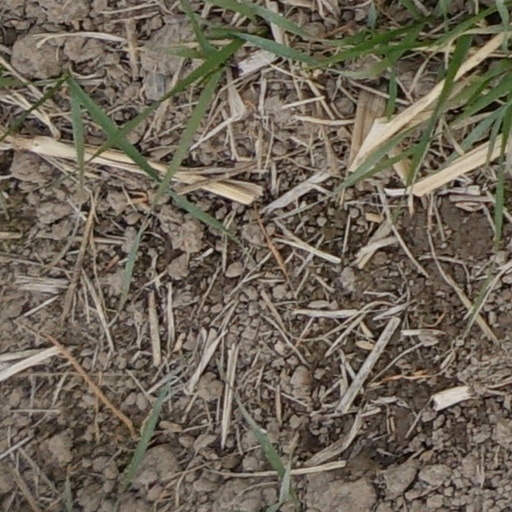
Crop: wheat